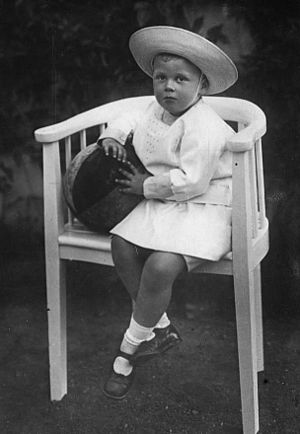
Frederik Frans af Mecklenburg-Schwerin (1910-2001)
Arvestorhertug Frederik Frans
Arvestorhertug Frederik Frans til Mecklenburg-Schwerin var en tysk prins, der var tronfølger til Storhertugdømmet Mecklenburg-Schwerin fra 1910 til 1918. Han blev senere Hauptsturmführer i SS og var under Anden Verdenskrig udstationeret i Danmark, hvor hans faster Alexandrine var dronning.